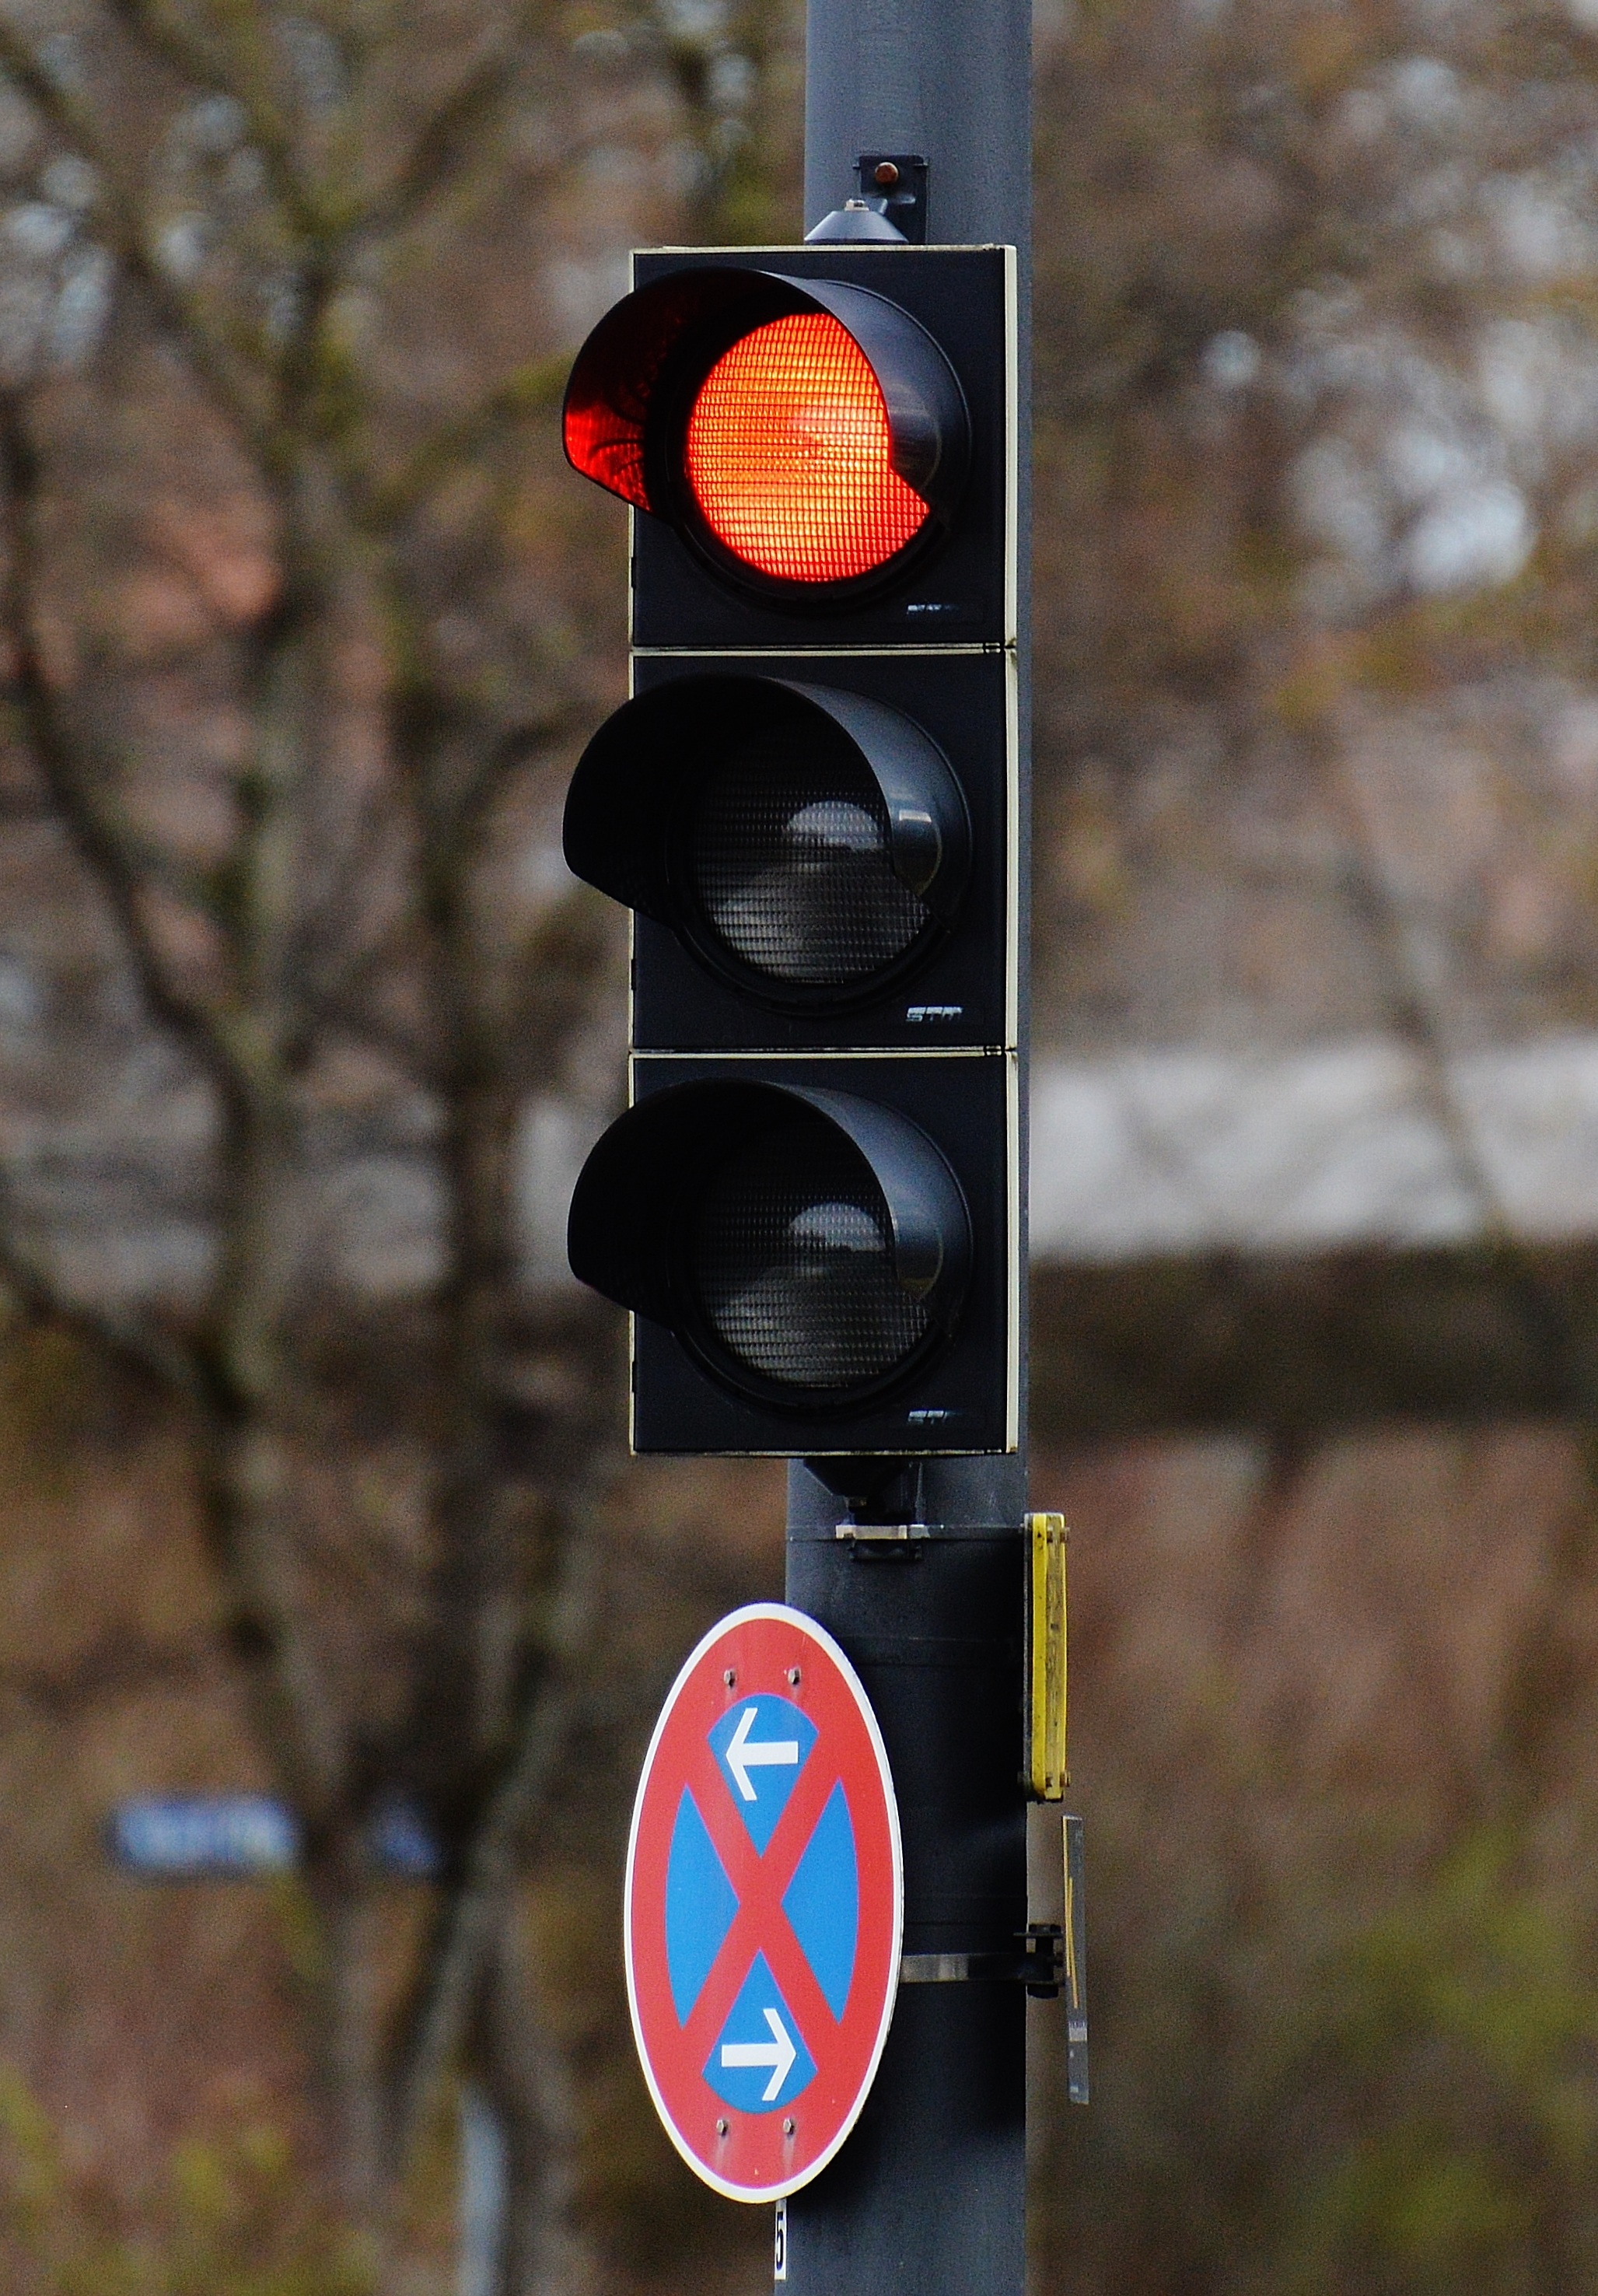
light, road, sign, red, beacon, street light, signage, lighting, decor, traffic light, light fixture, traffic lights, light signal, traffic signal, man made object, traffic light signal, signaling device